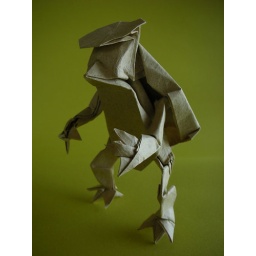
disigned by Nishida Shatner(2009)uncut square paper / from frog base